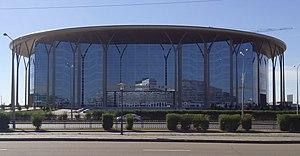
La Barys Arena est une salle omnisports située à Noursoultan au Kazakhstan. Il s'agit de la patinoire du Barys de la Ligue continentale de hockey. Sa capacité est de 11 578 places.